Bankfoot

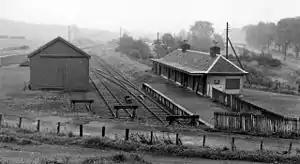
Bankfoot railway station in 1961.

Until 1931 Bankfoot had a railway station, Bankfoot railway station, which was on the branch line to and from Perth railway station.